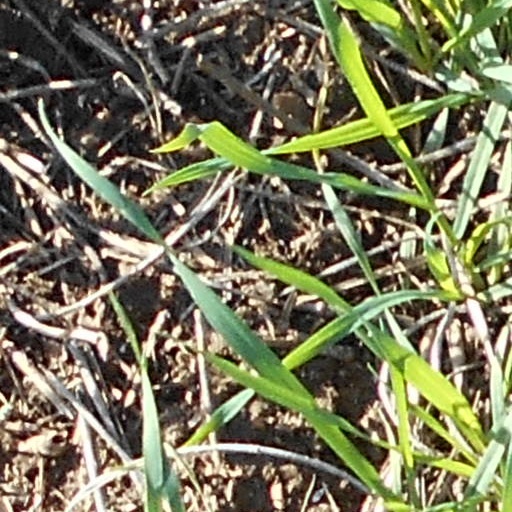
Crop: wheat